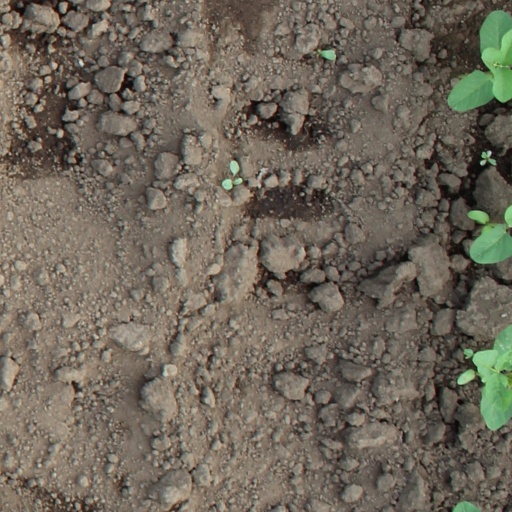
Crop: soybean